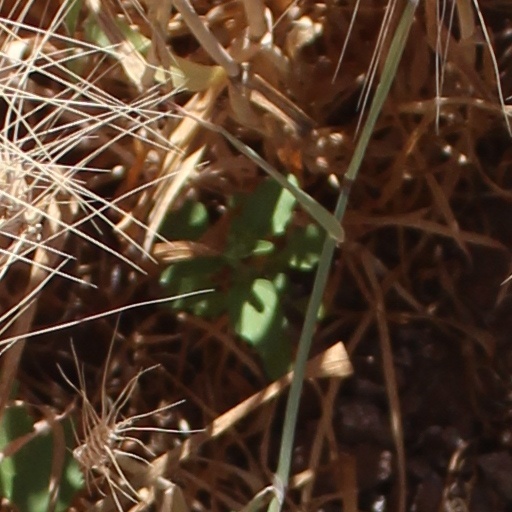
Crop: wheat